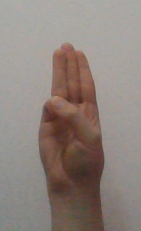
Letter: thaa